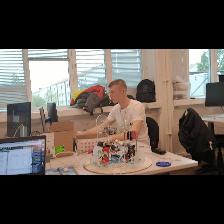
Label: Human